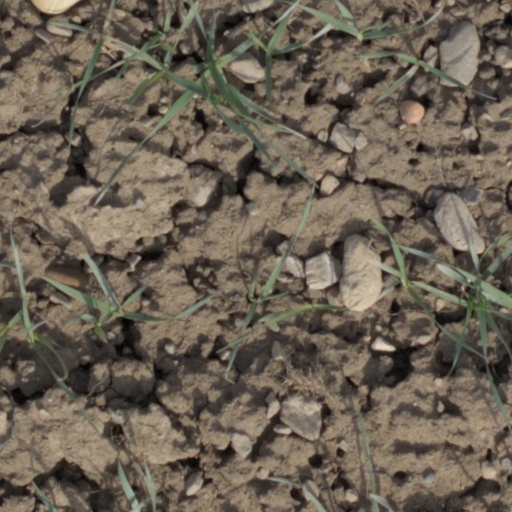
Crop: wheat